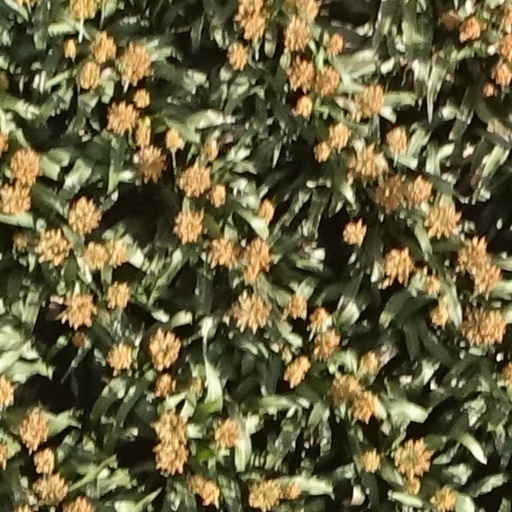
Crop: sorghum